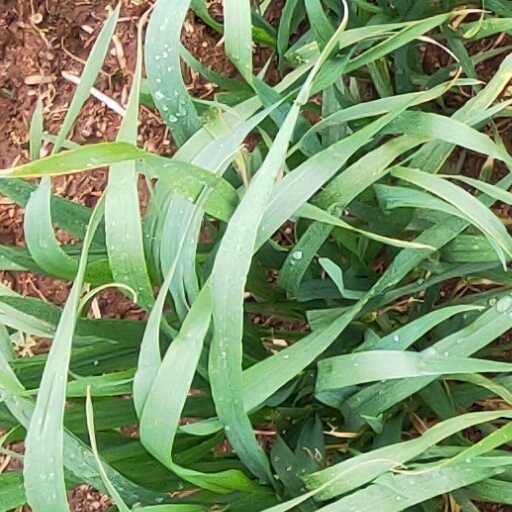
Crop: wheat